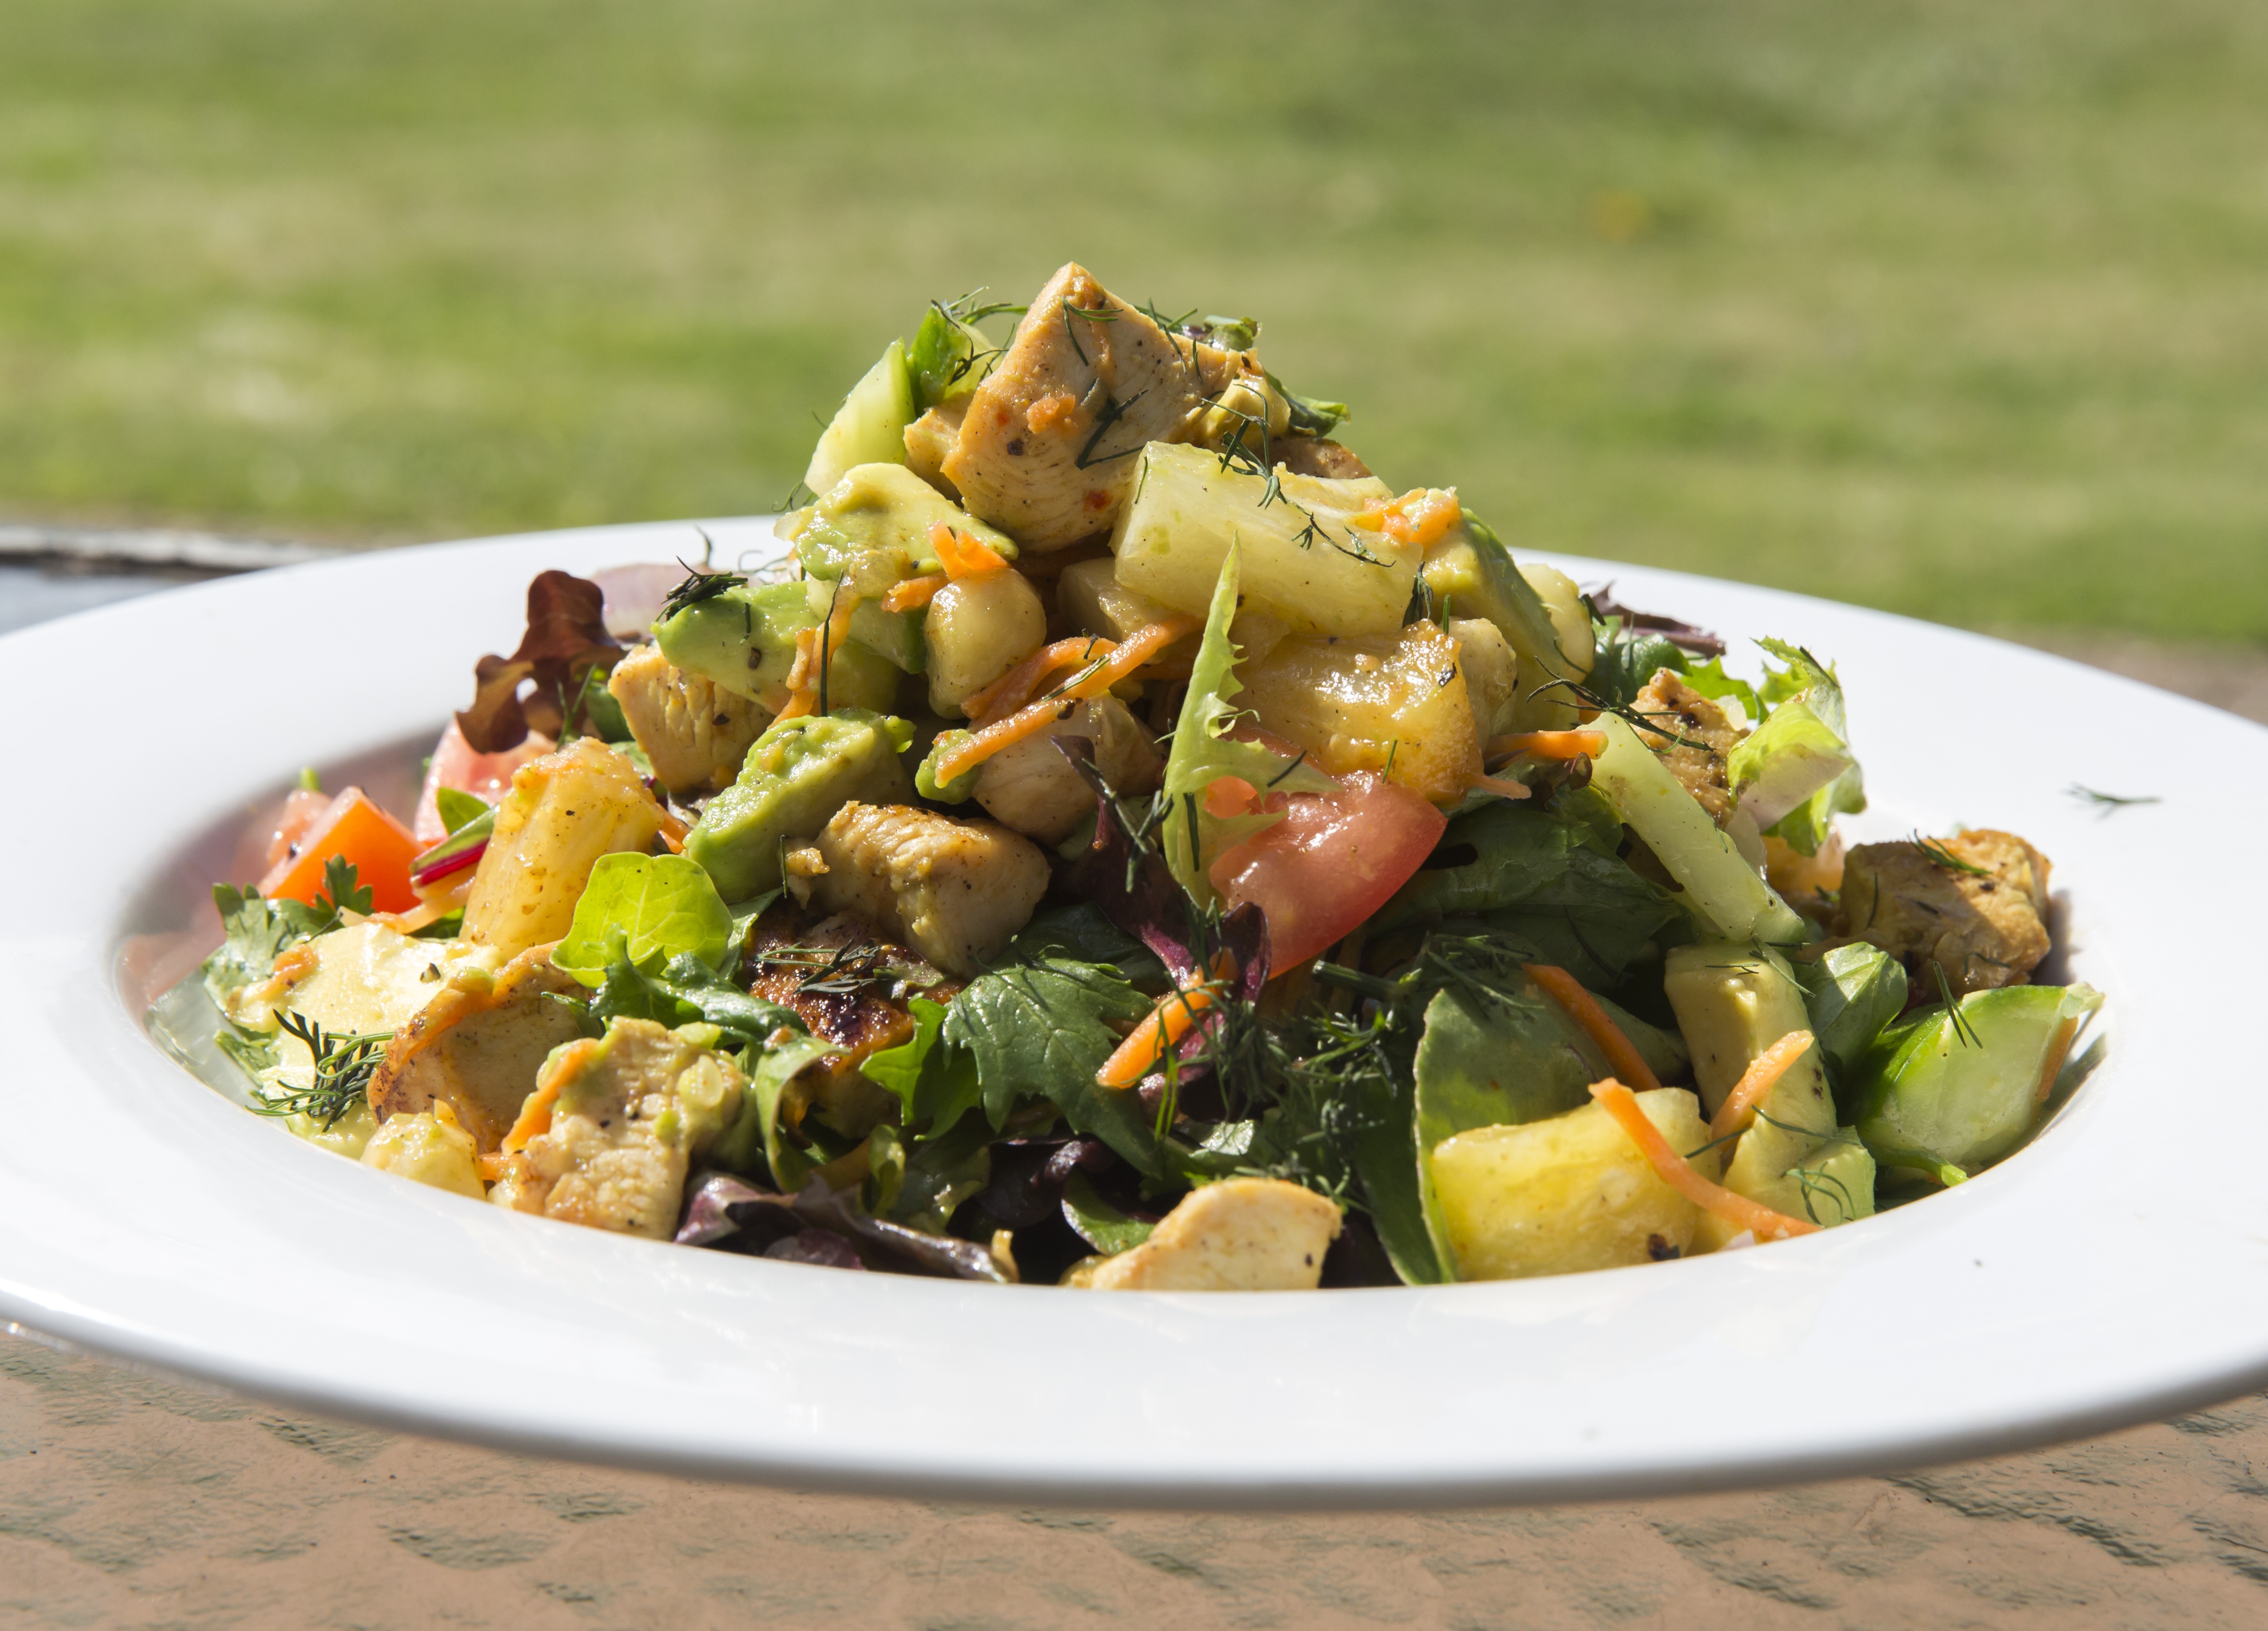
leaf, dish, meal, food, salad, green, produce, vegetable, gourmet, healthy, lunch, cuisine, delicious, pineapple, freshness, eating, nutrition, dinner, vegetarian food, diet, curry, flowering plant, pineapple salad, leaf vegetable